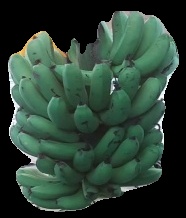
Variety: pachbale
Grade: grade2